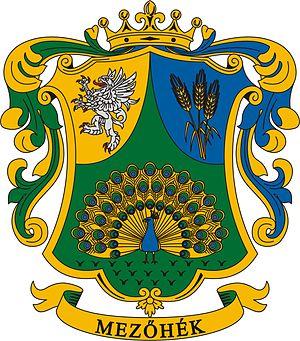
Mezőhék est un village et une commune du comitat de Jász-Nagykun-Szolnok en Hongrie.